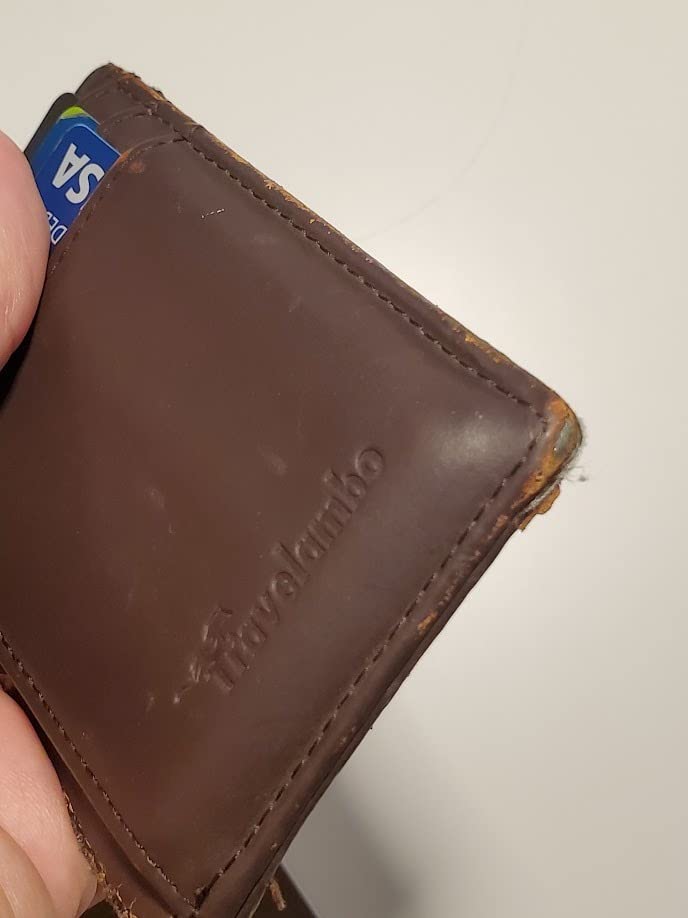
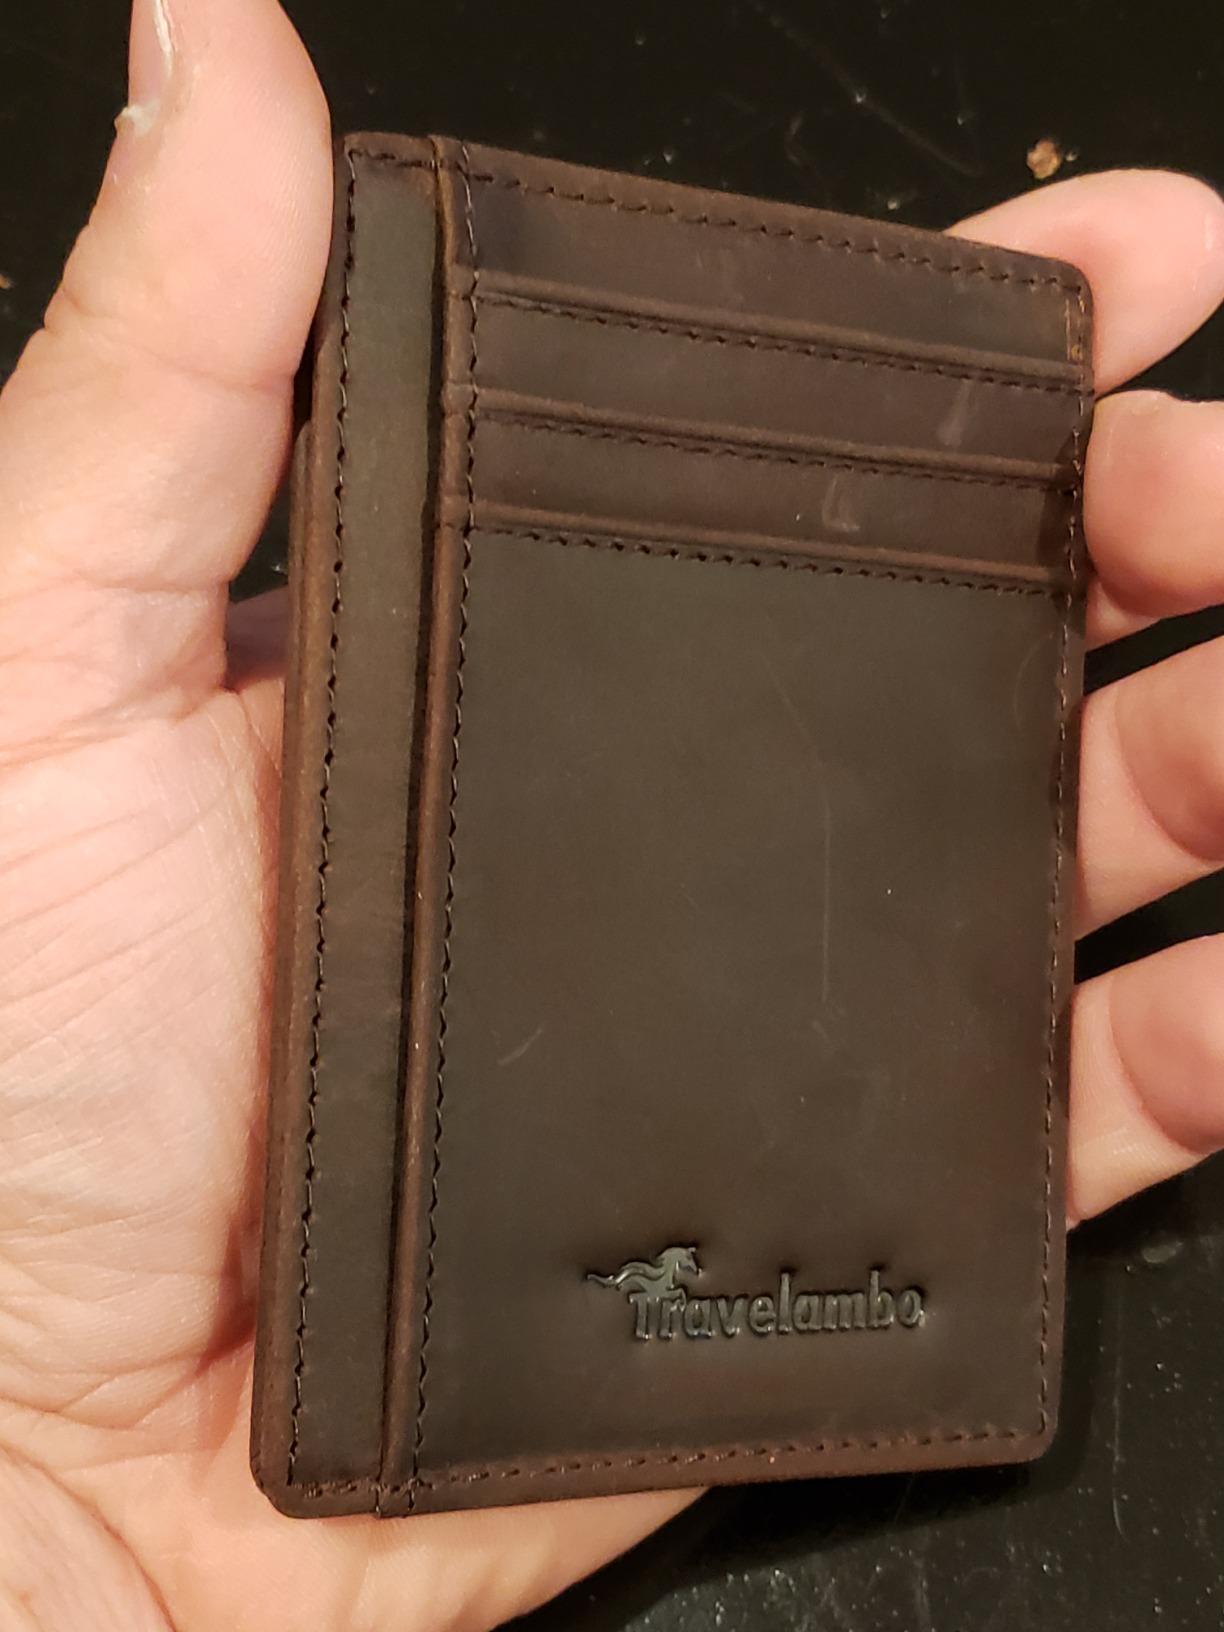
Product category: accessories_wallet
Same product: yes